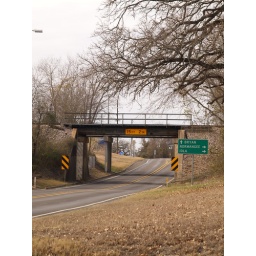
North Zulch Texas Old Historic Small Town in 2011 Rail road train bridge  Roads Building Signs Architecture